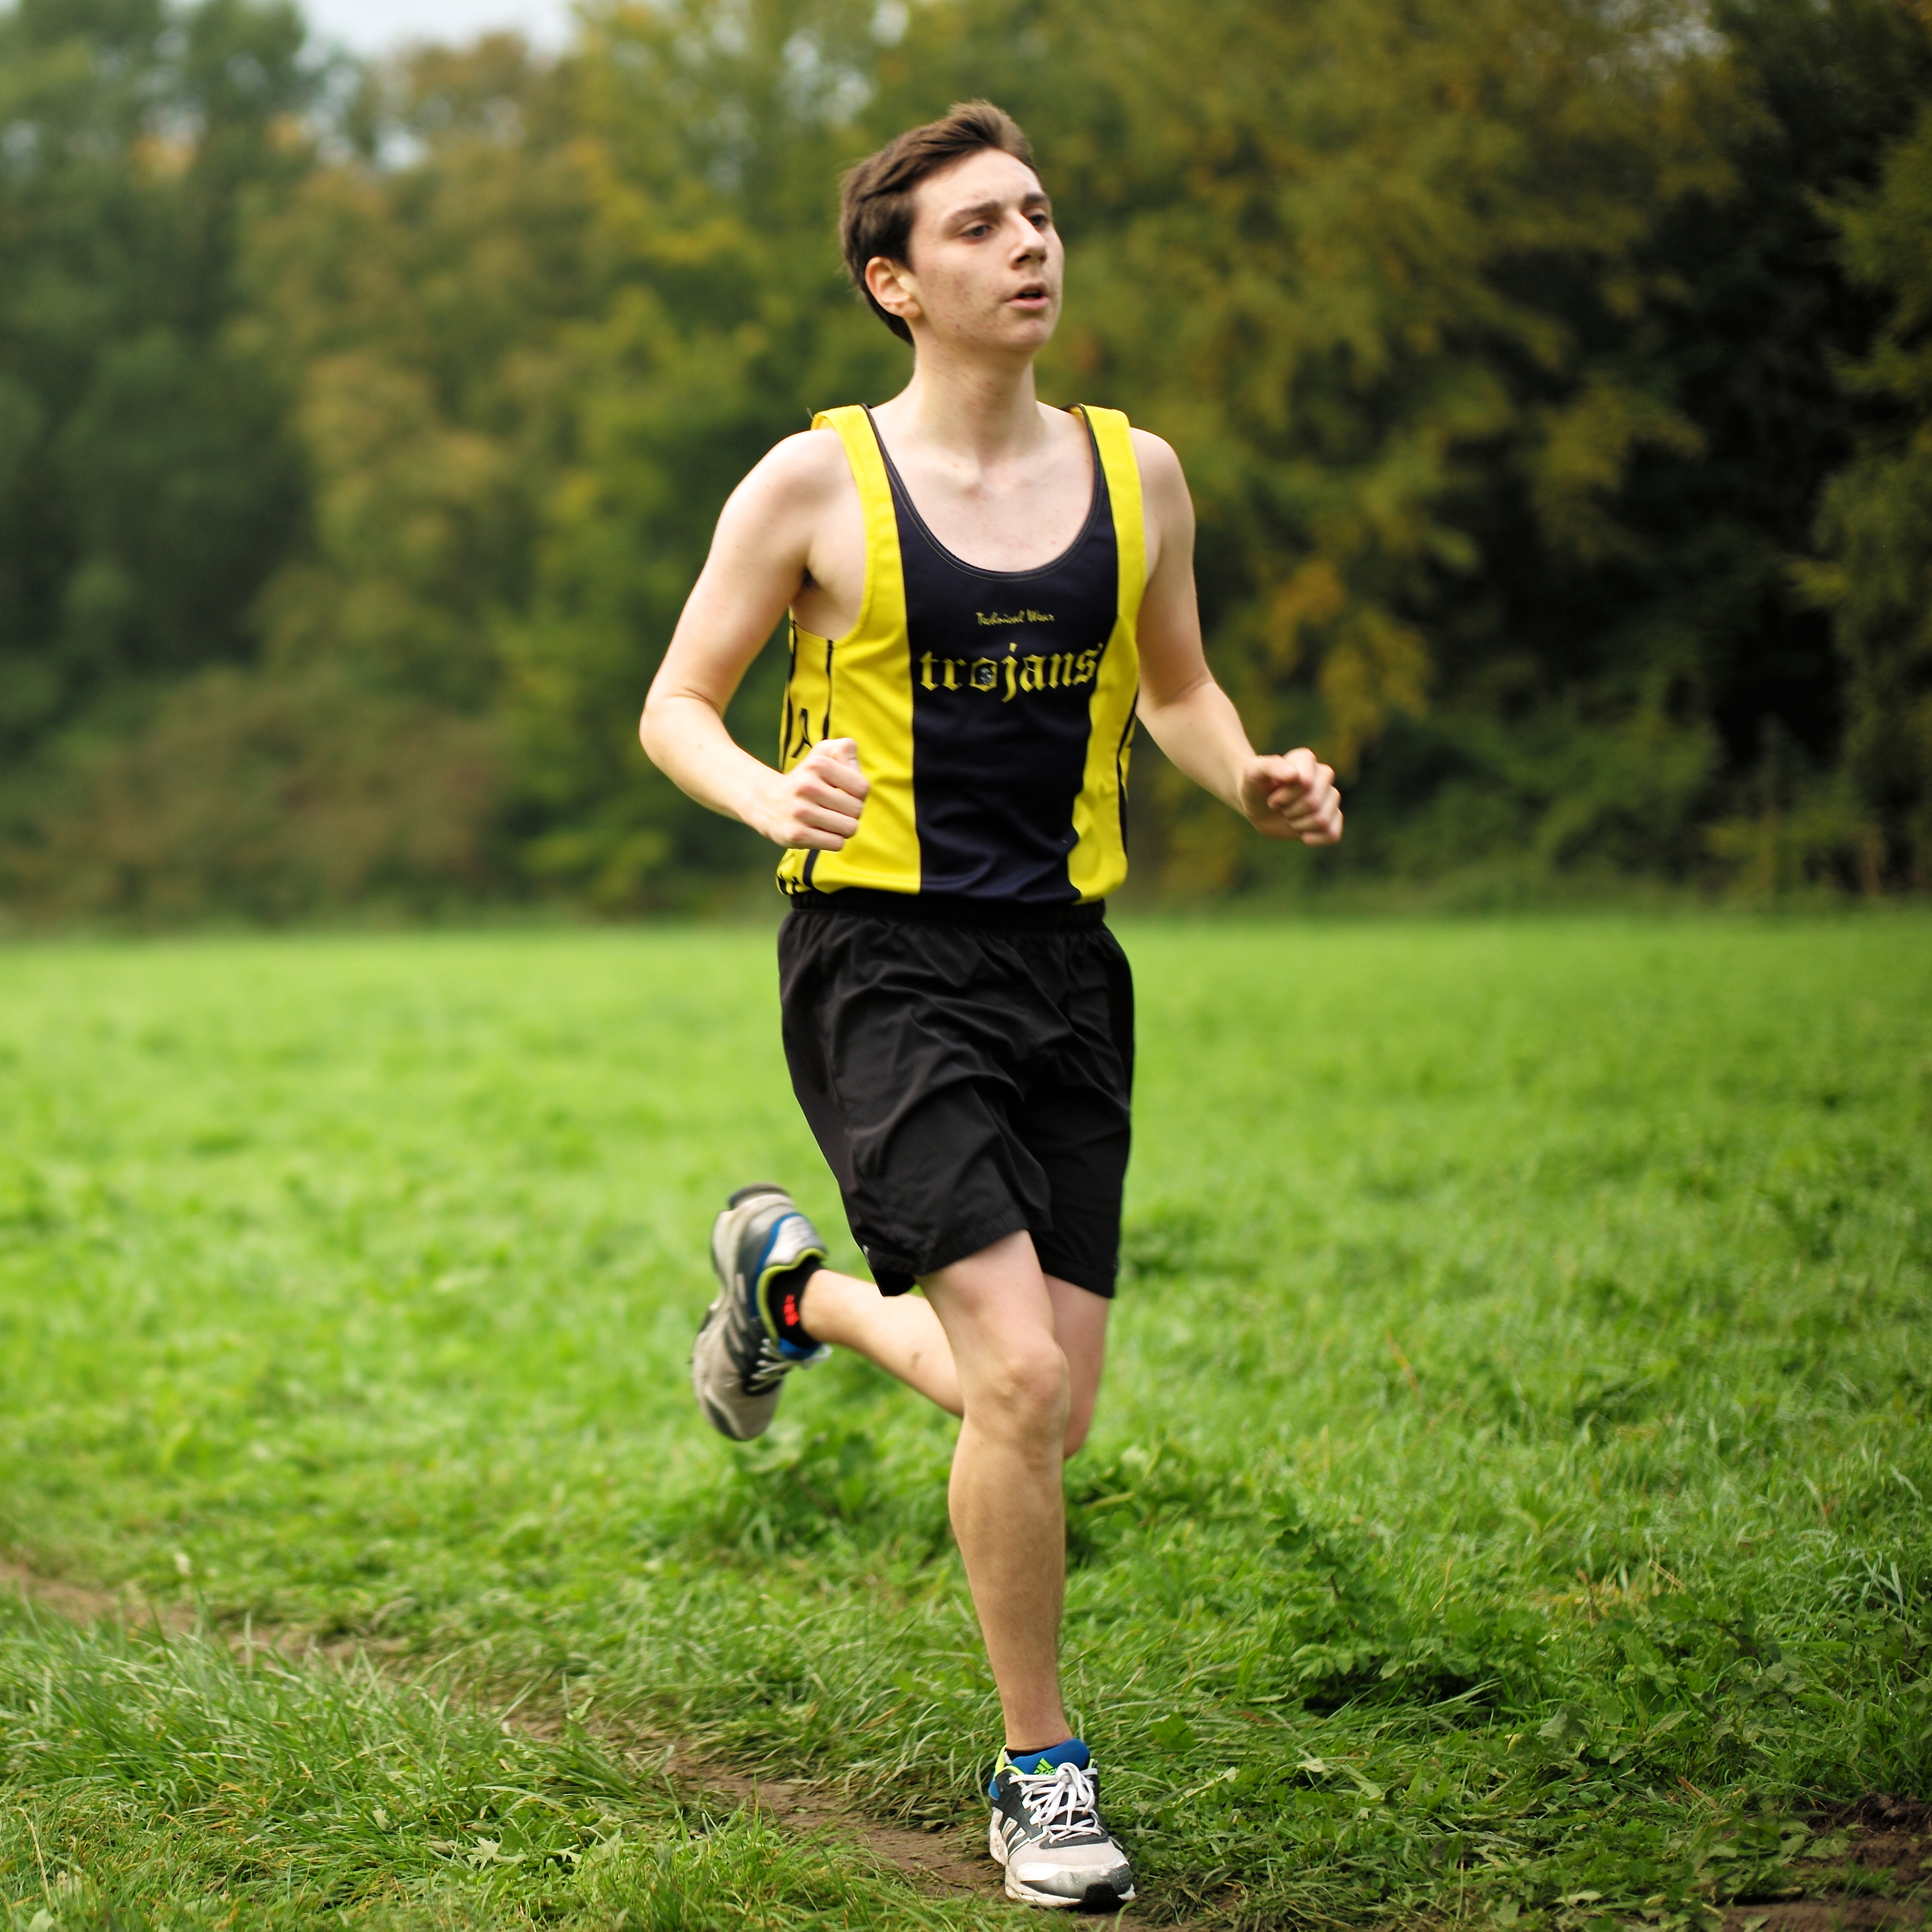
forest, person, girl, sport, boy, running, run, recreation, europe, high, park, jogging, runner, ash, crosscountry, race, competition, woods, holland, amsterdam, netherlands, m, sports, 50, school, runners, endurance, junior, leica, 240, summilux, varsity, athletics, meet, xc, isa, sprint, amsterdamsebos, physical exercise, outdoor recreation, human action, endurance sports, ultramarathon, duathlon, cross country running